Demon Princes

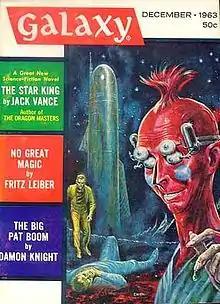
The first Demon Princes novel, "The Star King", was serialized in "Galaxy Science Fiction"; cover illustration by Ed Emshwiller

Demon Princes is a series of five science fiction novels by Jack Vance, which cumulatively relate the story of Kirth Gersen, a man trained by his grandfather to exact revenge on five notorious interstellar crime bosses, collectively known as the Demon Princes, who carried the people of his village off into slavery during his childhood. Each novel deals with his pursuit of one of the five Princes.